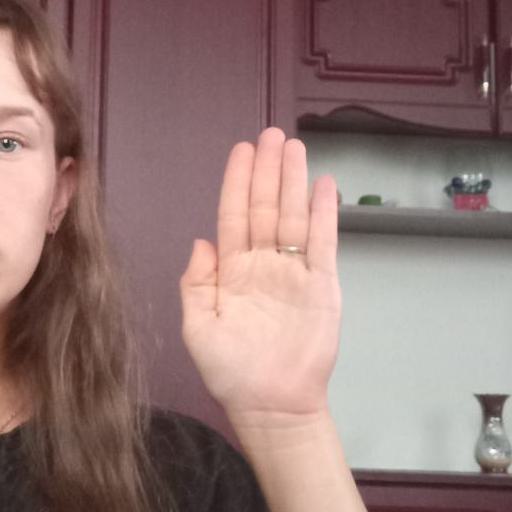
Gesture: stop